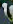
Number: 1